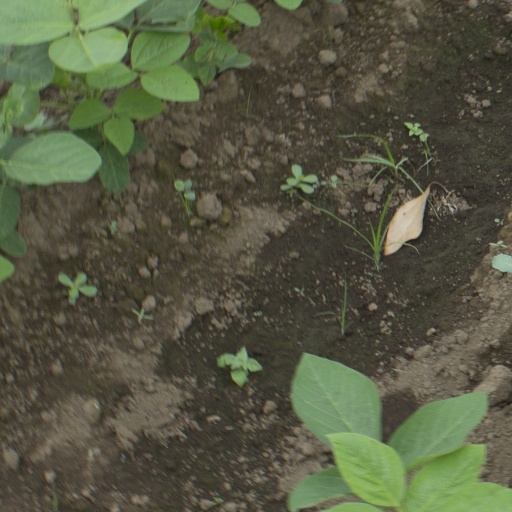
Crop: soybean